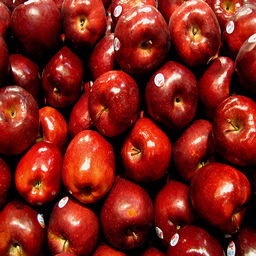
Label: Apple